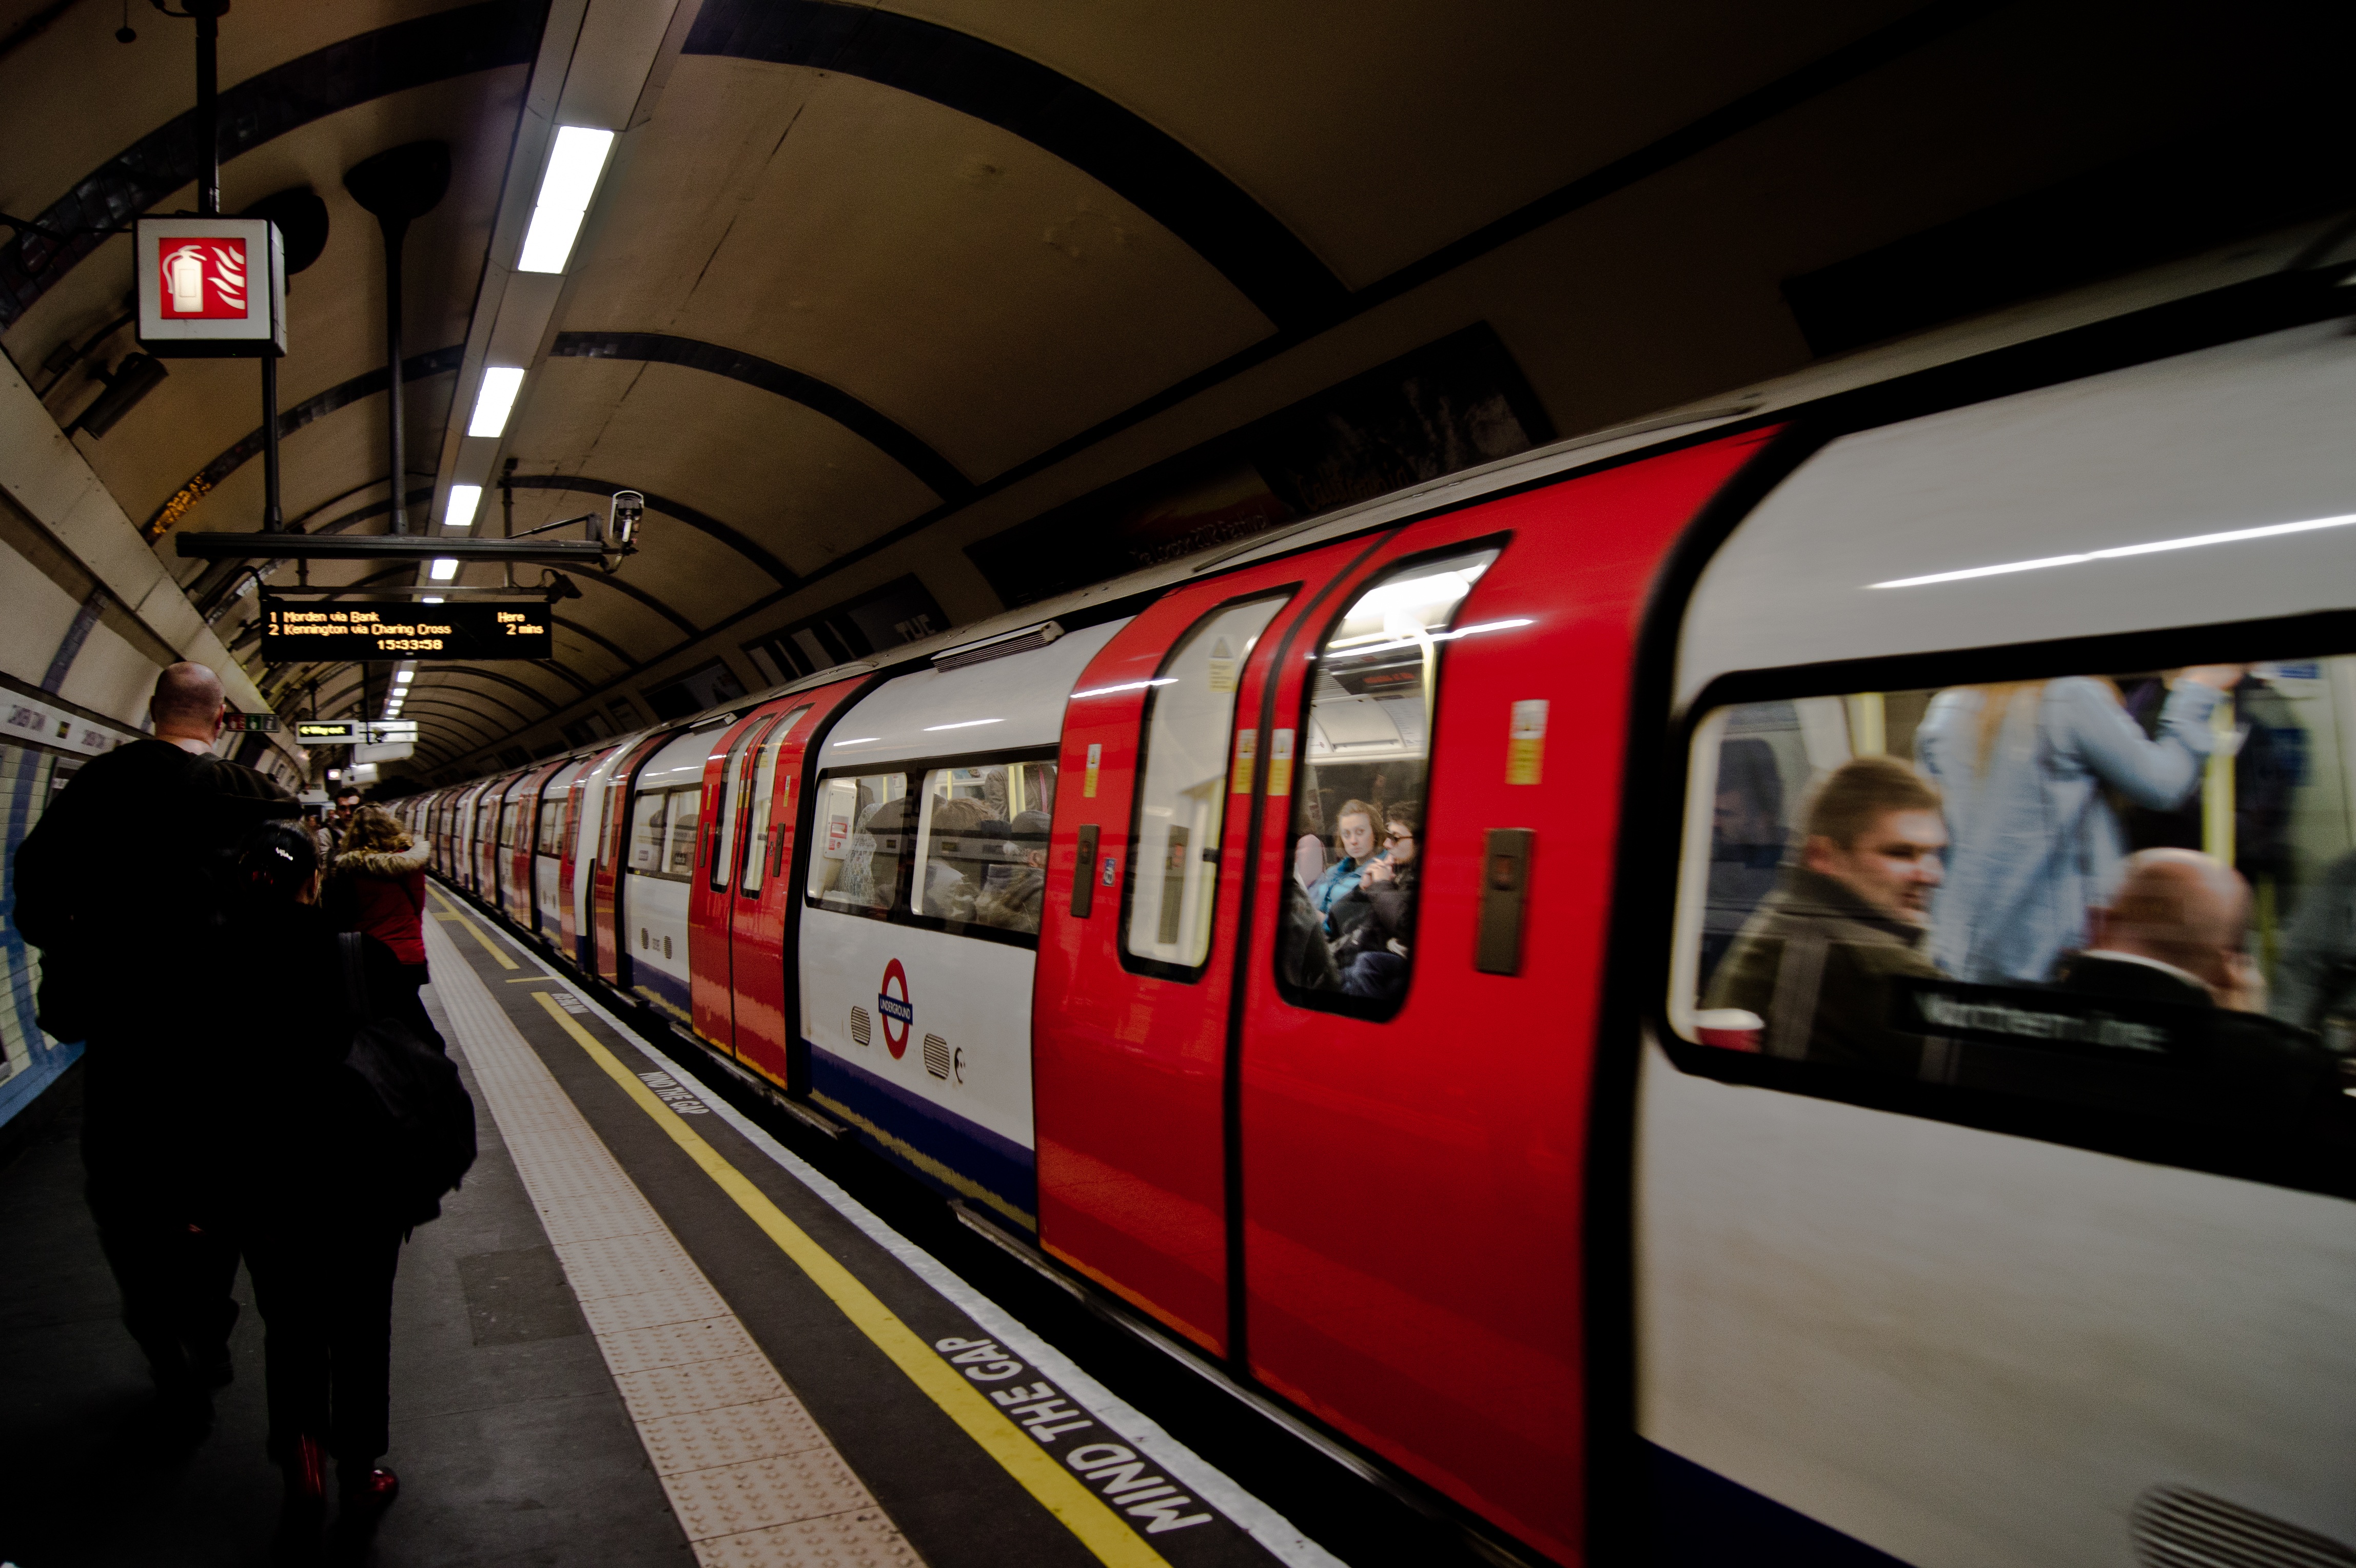
wagon, city, urban, train, metro, transport, vehicle, station, public transport, metro station, capital, london, london underground, british, passenger, rail transport, wagons, metropolitan area, rapid transit, high speed rail